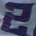
Number: 2